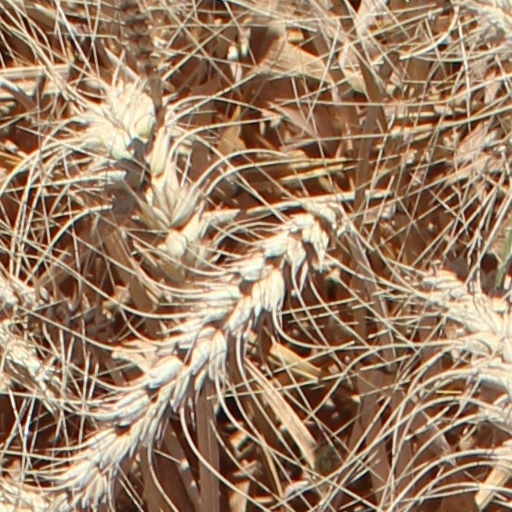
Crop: wheat